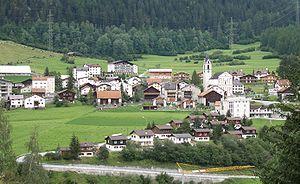
Cunter est une localité et une ancienne commune suisse du canton des Grisons, située dans la région d'Albula.